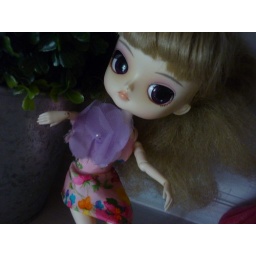
Kokoa in a pink dress ;) create by me!